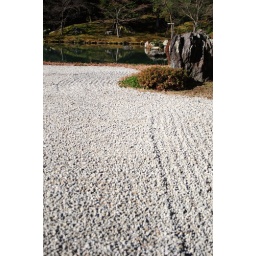
A portion of stretches of white stone pebbles paths in Sogen Garden of Tenryu-ji